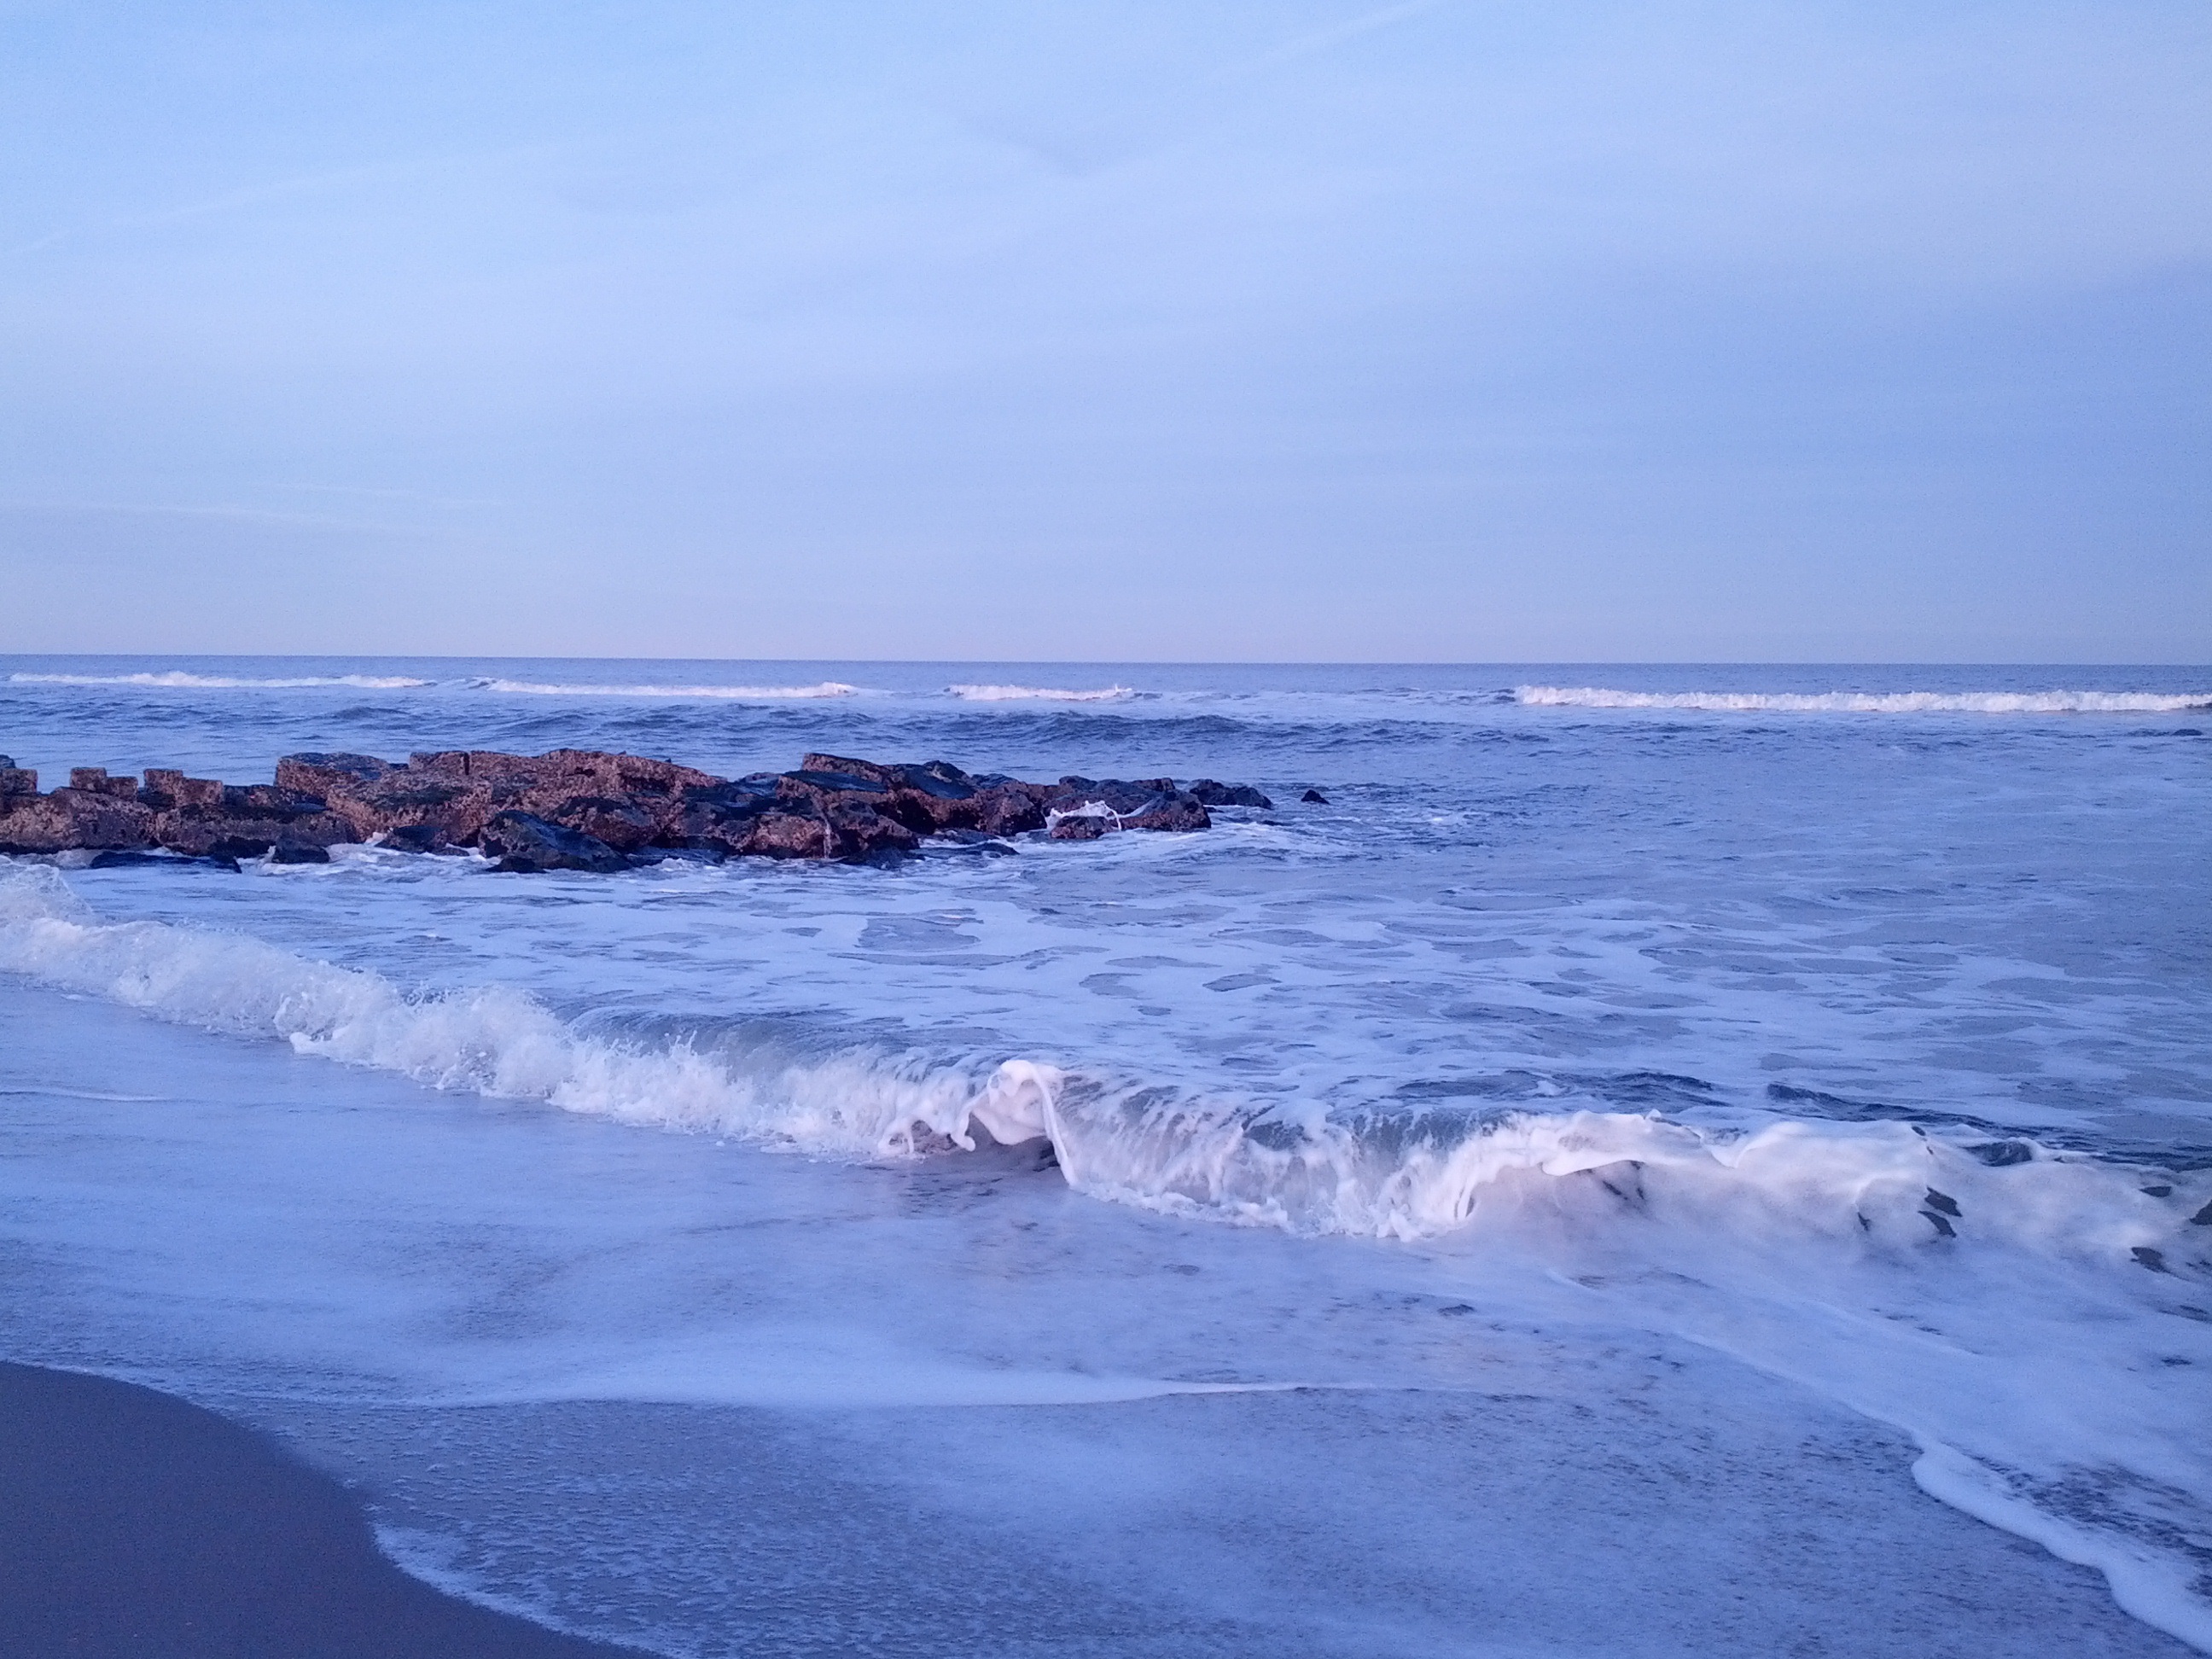
beach, sea, coast, water, nature, sand, rock, ocean, horizon, sky, shore, wave, coastline, seascape, bay, seashore, terrain, body of water, waves, relaxation, cape, wind wave